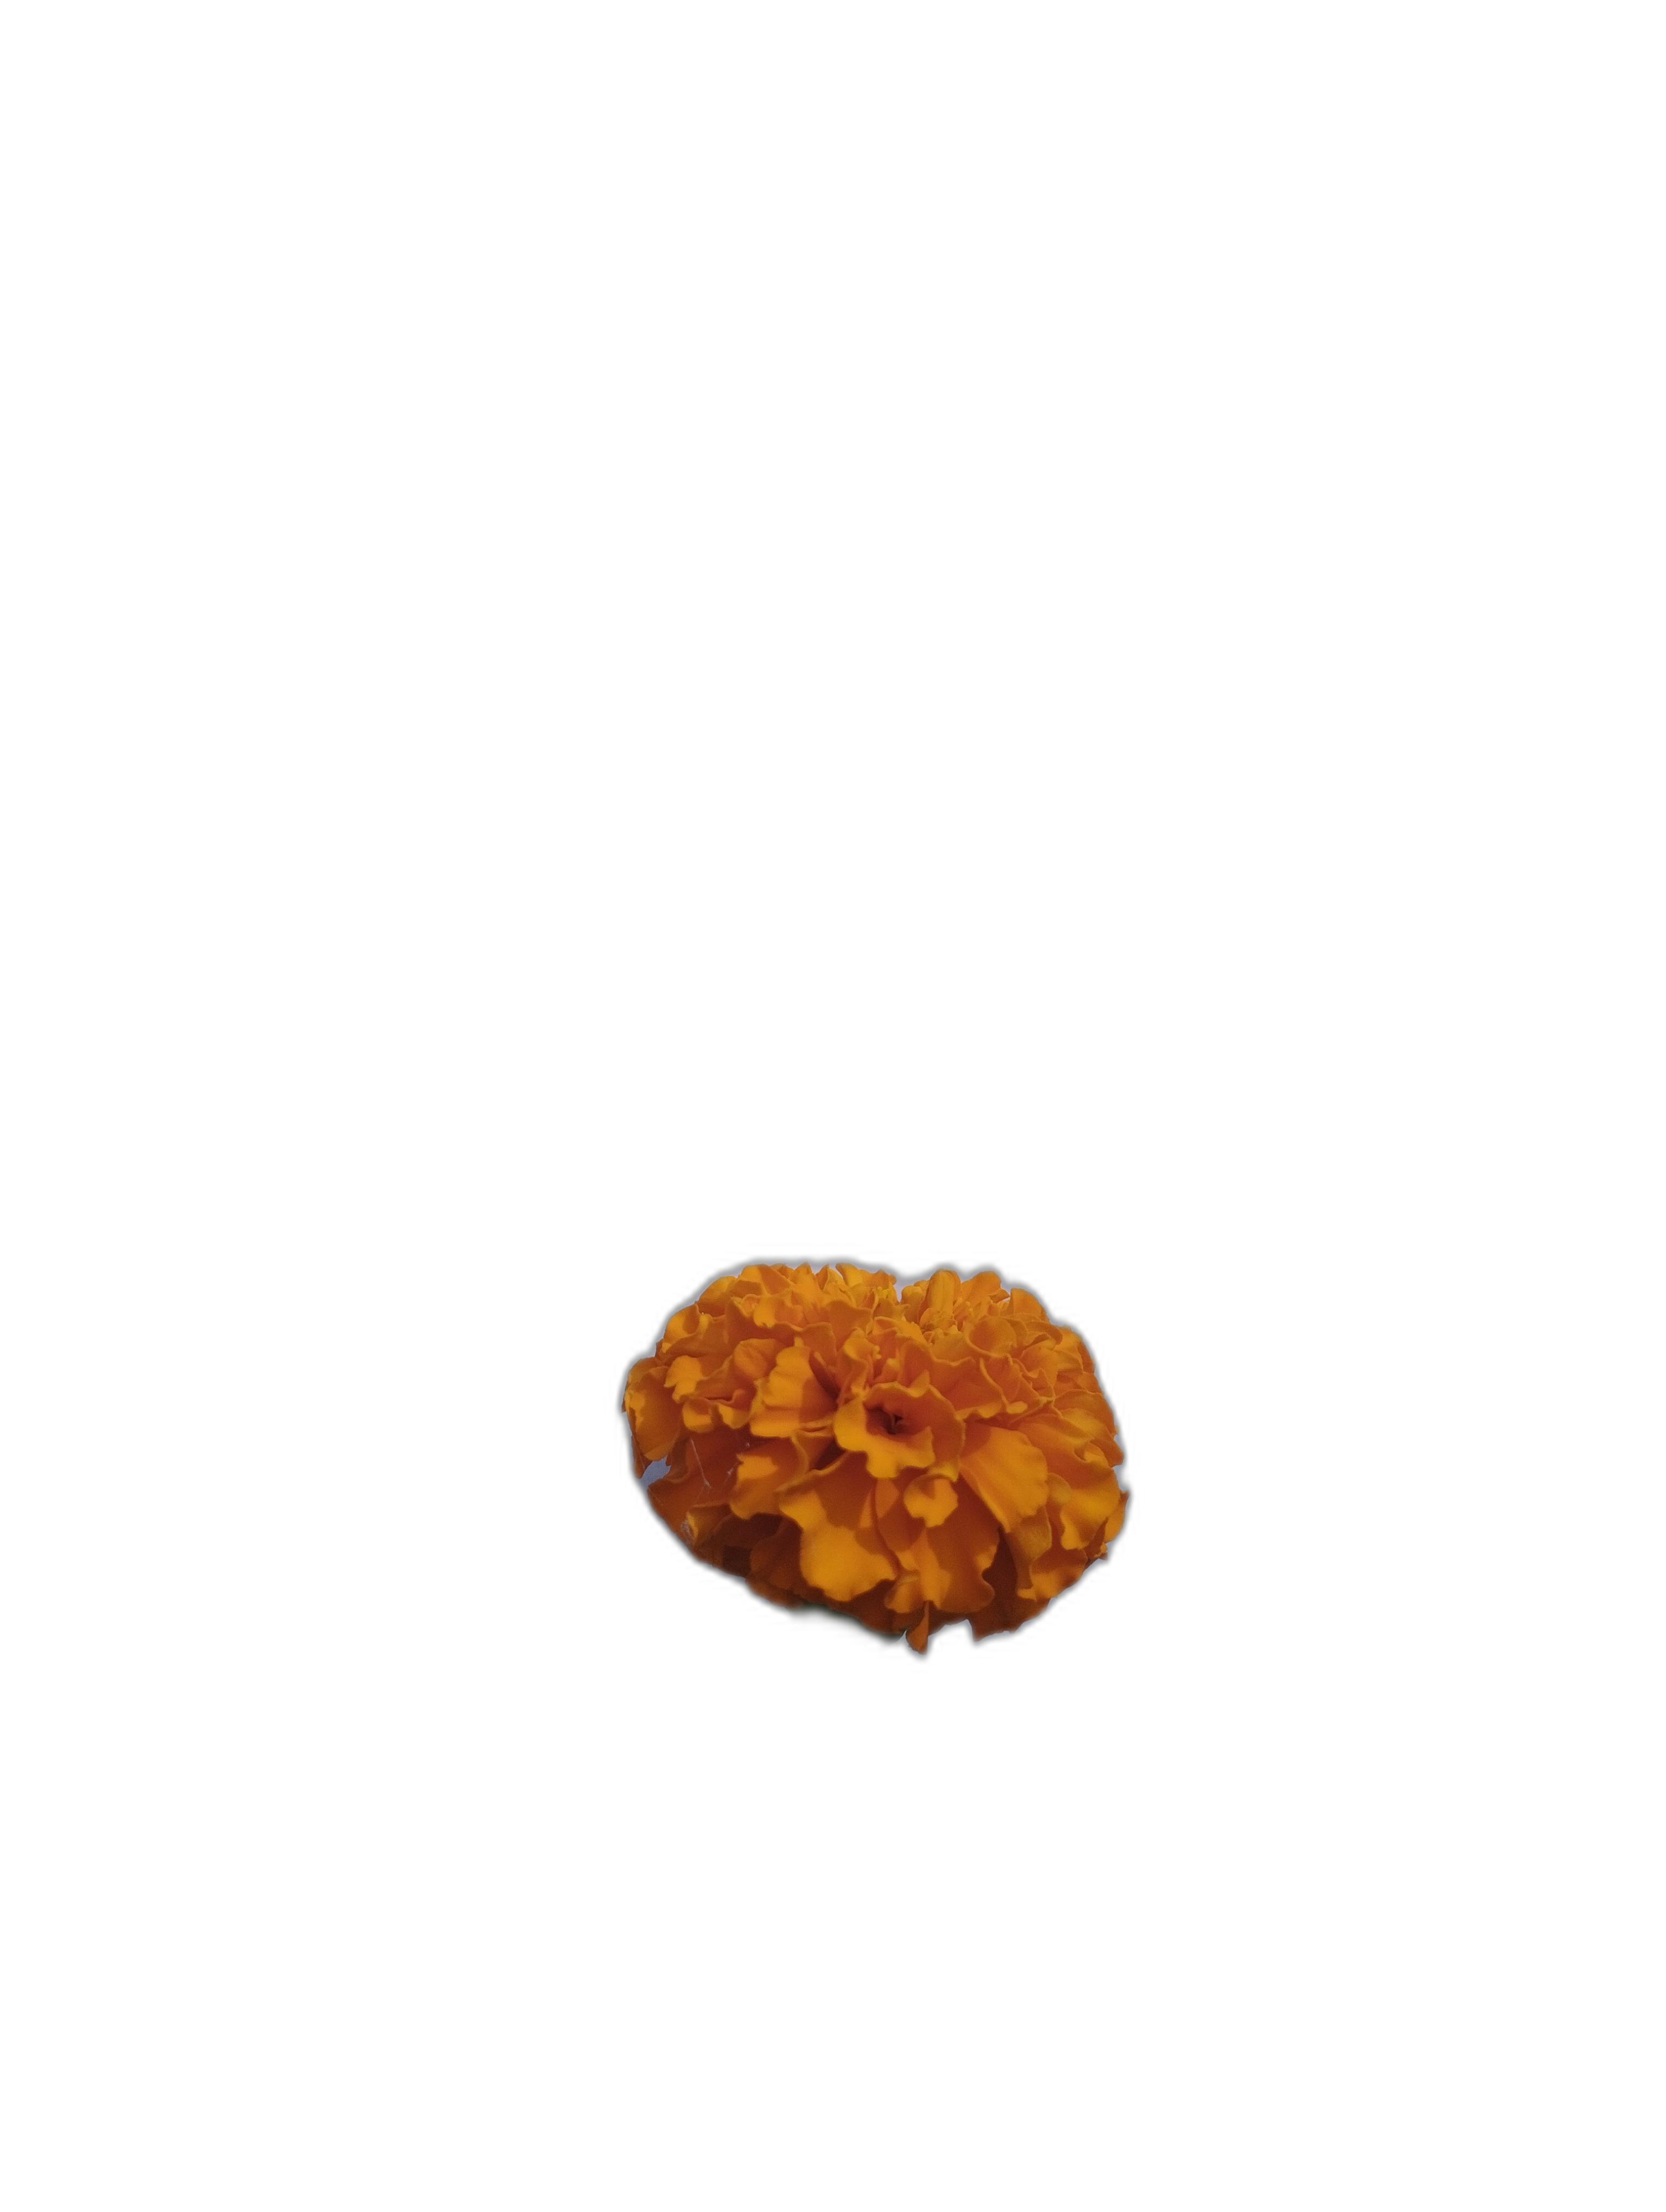
Label: Marigold